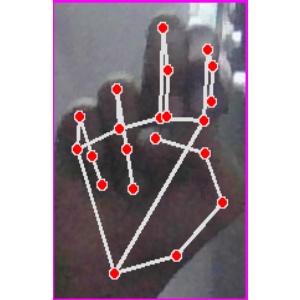
अक्षर: ह